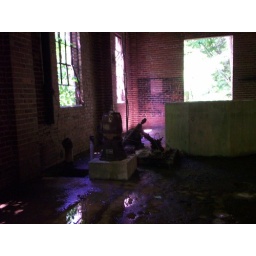
The large door in front leads to a drop of the water fall.